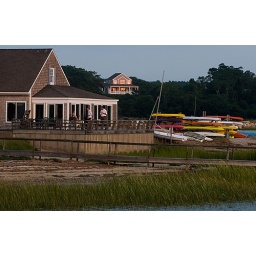
The sunset reflection in the windows of the far house was amazing.&amp;quot;I tried to capture the spirit of the thing.&amp;quot; - Dickie Dunn